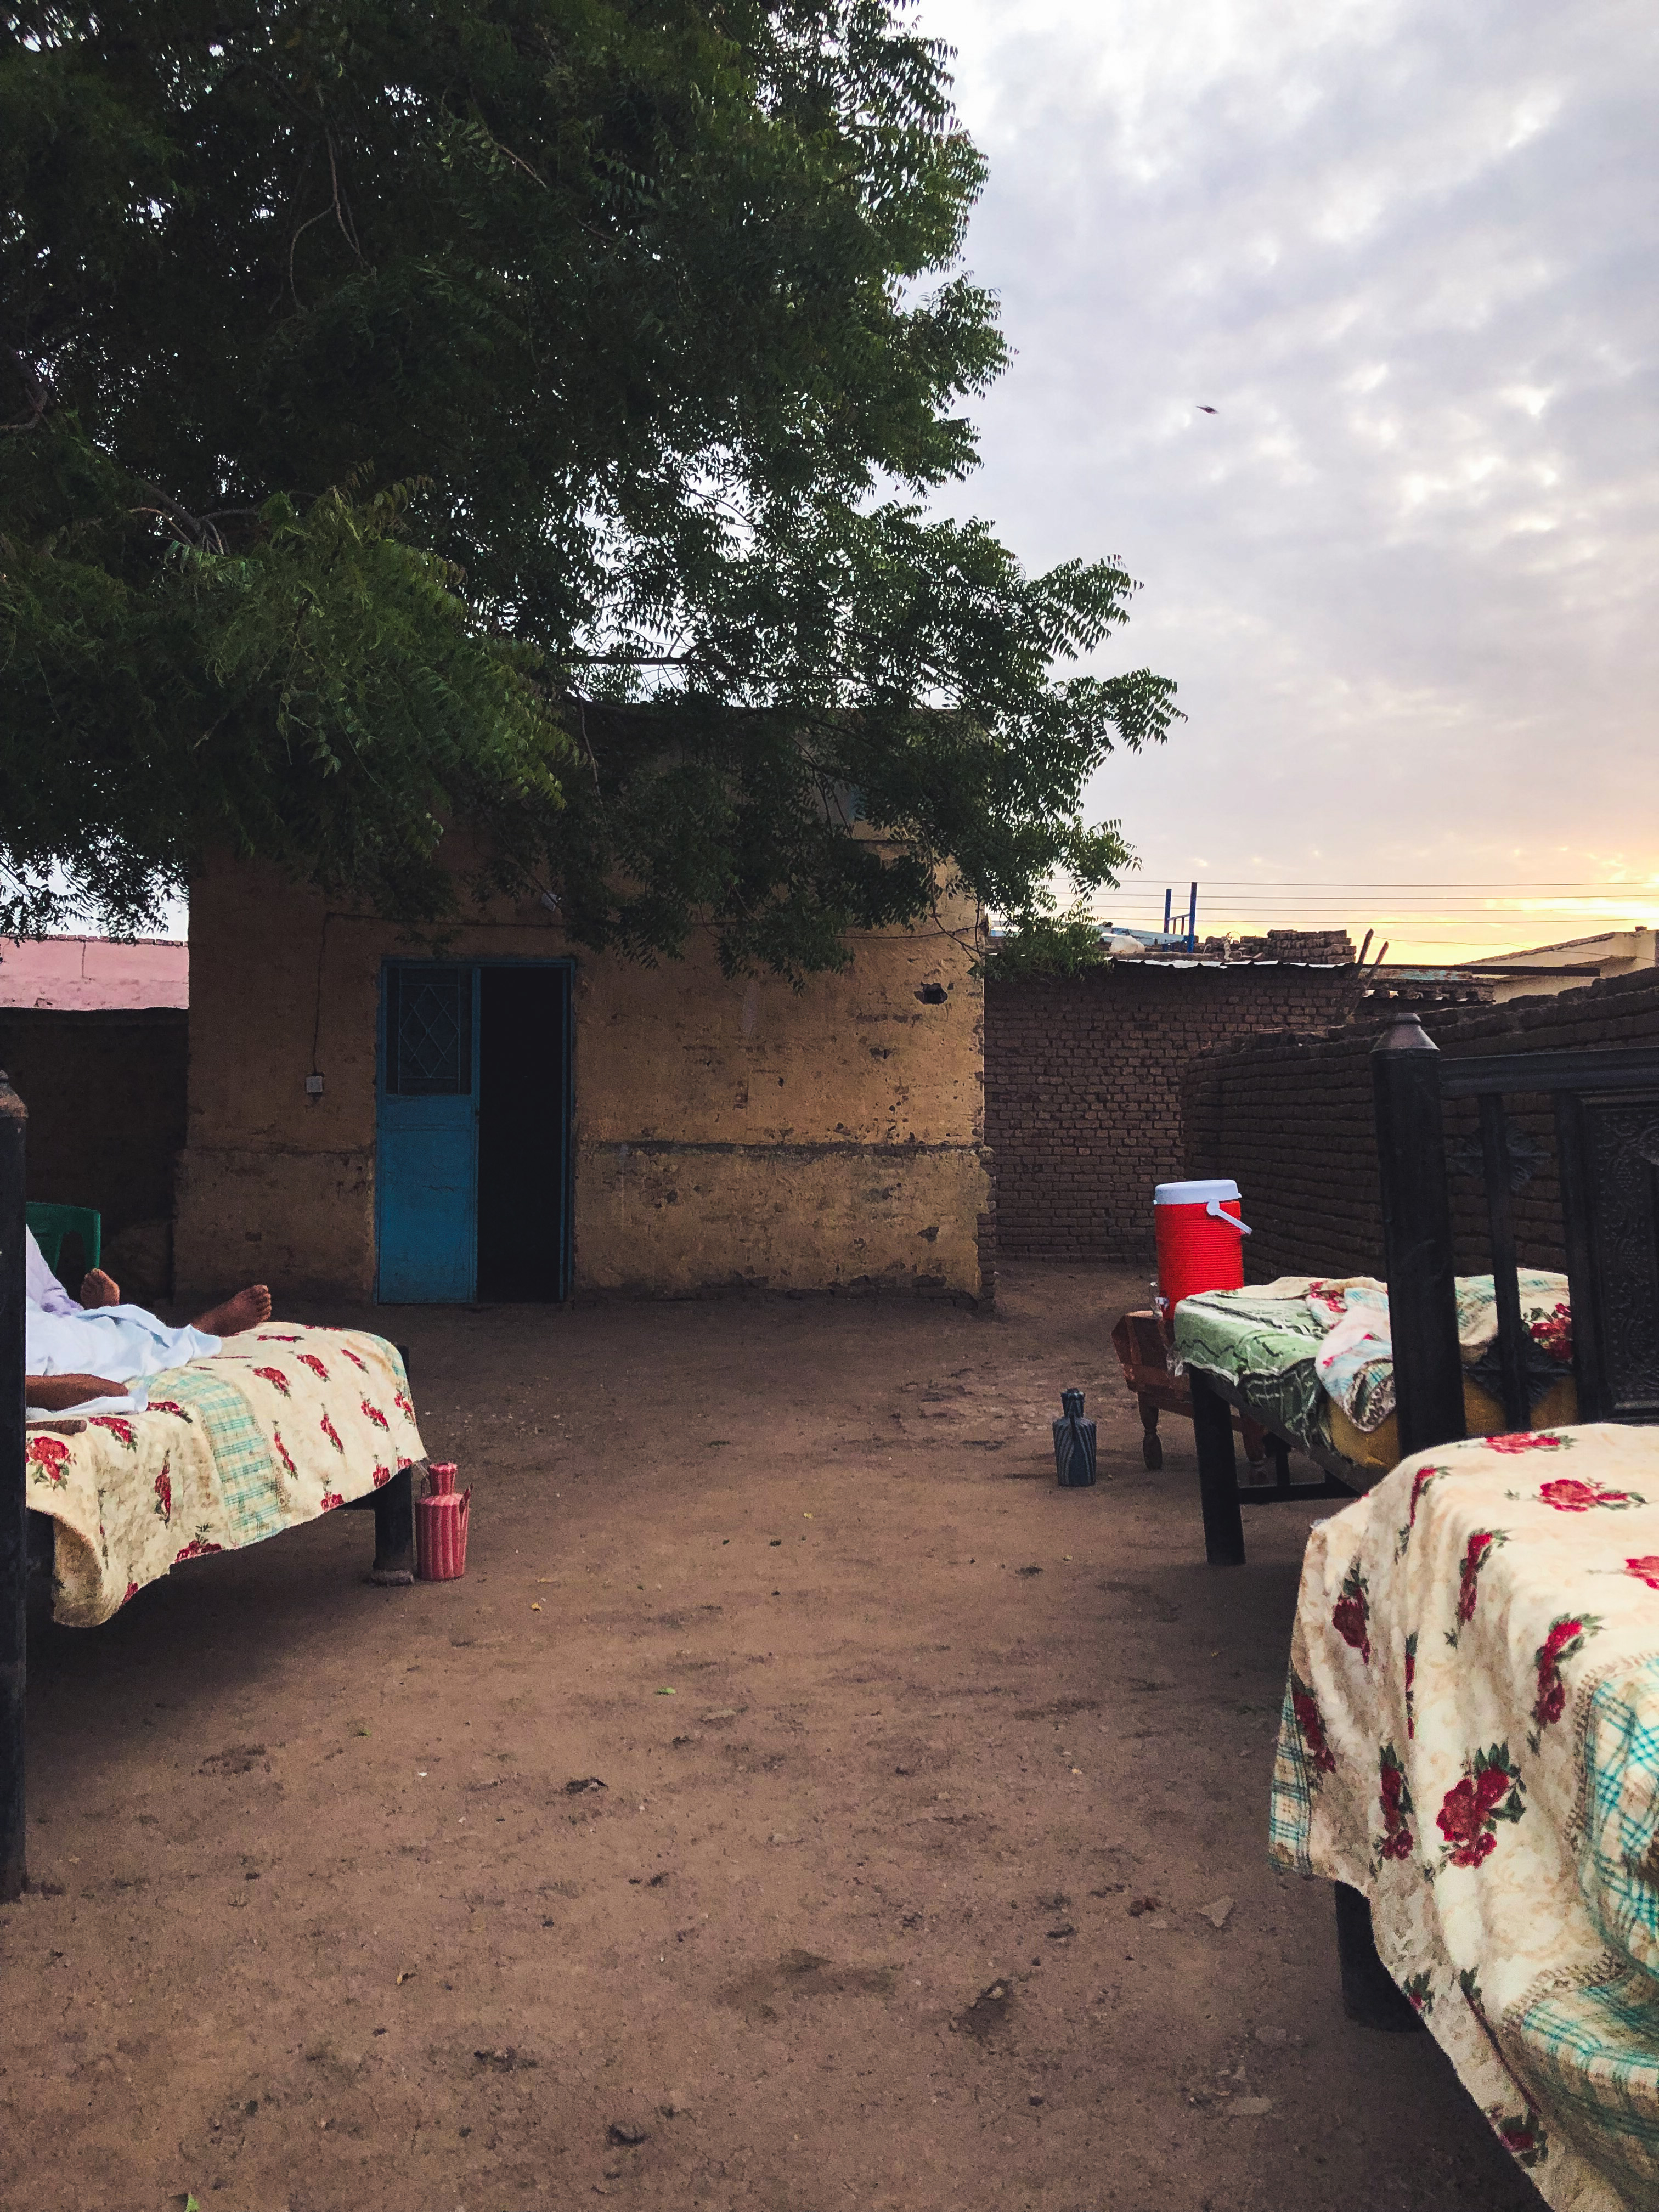
الوصف بالفصحى: فناء منزل ريفي يحتوي على أسِرّة تقليدية وأدوات وشجرة
الوصف بالعامية السودانية: حوش بيت بلدي فيه سراير وحفاطة و أباريك
التصنيف: Rural & Daily Life
التصنيف الفرعي: Household Spaces